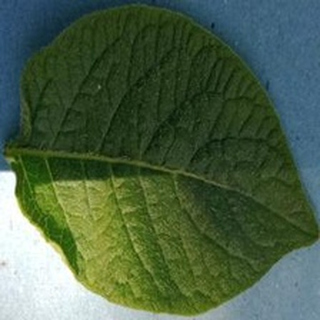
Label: healthy_potato